Hostert, Niederanven

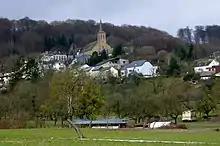

Hostert is a small town in the commune of Niederanven, in central Luxembourg. , the town has a population of 558.